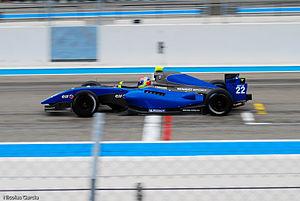
Le circuit Paul-Ricard, appelé aussi « circuit du Castellet », est un circuit automobile français situé dans le département du Var près des communes de Signes et du Castellet.